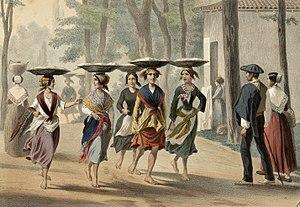
Titre calligraphié et illustré à l'encre sur feuille de calque Fait partie de deux albums réunis et publiés par F. Sinnett à Paris. Lith. de Becquet frères à Paris. Les planches du premier album ont été dessinées par Montaut et lithographiées par Bargue. Les planches du second album ont été dessinées et lithographiées par Charles Maurice. Le titre du premier album est lithographié. Le premier album est signalé dans la bibliographie pyrénéiste de Jacques Labarère comme étant très rare. Pièce jointe